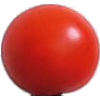
Label: Tomato Cherry Red 1